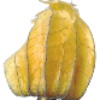
Label: Physalis with Husk 1